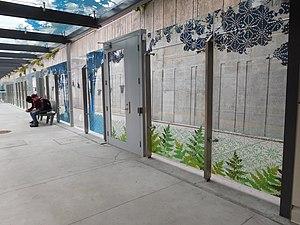
Station Lees de la ligne de la Confédération à Ottawa
Lees est une station de métro léger située à Ottawa, Ontario. Elle est située sur la ligne de la Confédération du réseau O-Train. Elle est située sur le campus Lees de l'Université d'Ottawa.